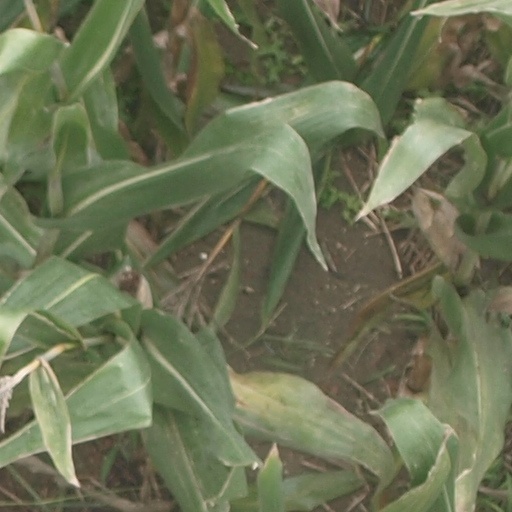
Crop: maize; corn